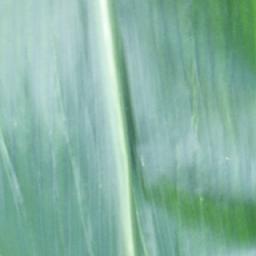
Label: Corn_(Maize)___Healthy